Ipswich Road, Colchester

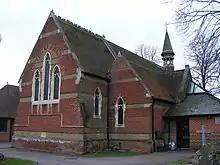
St John's Church

The "Rose And Crown" is at the southern end of Ipswich Road. It was established as a coaching inn in the 14th century and used as a stopping point for prisoners being transported from Europe and Suffolk to London. The building still contains two cells, retaining their original doors. The venue's fireplace dates from the Tudor period.